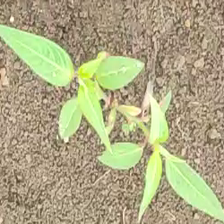
Weed species: Moti_dudhi(Euphorbia_geneculata_L)